Kazimierz Pietkiewicz

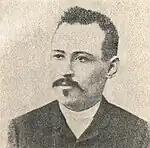

Kazimierz Pietkiewicz (1861 – October 30, 1934 in Anin) was a Polish socialist and independence activist. Member of the Polish Socialist Party, arrested several times by the Russian Empire's and exiled to Siberia. During the Russian Revolution, he was active in socialist organizations in Ukraine. Afterwards he lived in the newly independents Second Polish Republic, where he was involved in various socialist activities.